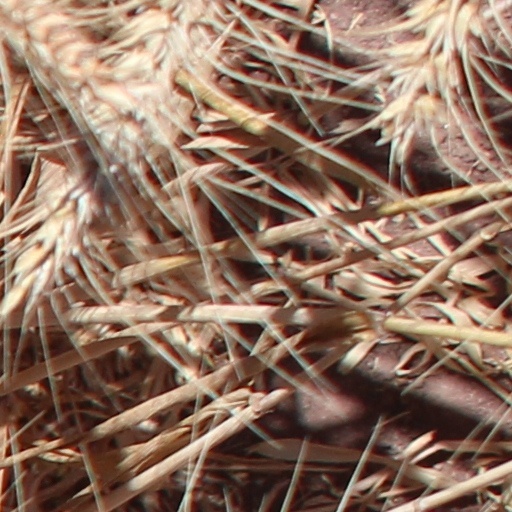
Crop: wheat